Vesta (mythology)

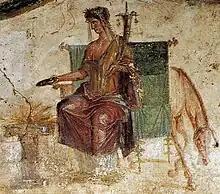
Rare depiction of Vesta in human form, as the central figure from the Lararium of a bakery at Pompeii, 1st century

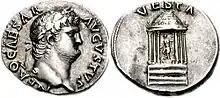
Coin issued under Nero: the reverse depicts the cult statue of Vesta, holding a patera and scepter, within her hexastyle temple.

Vesta is the virgin goddess of the hearth, home, and family in Roman religion. She was rarely depicted in human form, and was more often represented by the fire of her temple in the Forum Romanum. Entry to her temple was permitted only to her priestesses, the Vestal Virgins. Their virginity was deemed essential to Rome's survival; if found guilty of inchastity, they were buried or entombed alive. As Vesta was considered a guardian of the Roman people, her festival, the "Vestalia" (7–15 June), was regarded as one of the most important Roman holidays. During the "Vestalia" privileged matrons walked barefoot through the city to the temple, where they presented food-offerings. Such was Vesta's importance to Roman religion that following the rise of Christianity, hers was one of the last non-Christian cults still active, until it was forcibly disbanded by the Christian emperor Theodosius I in AD 391.